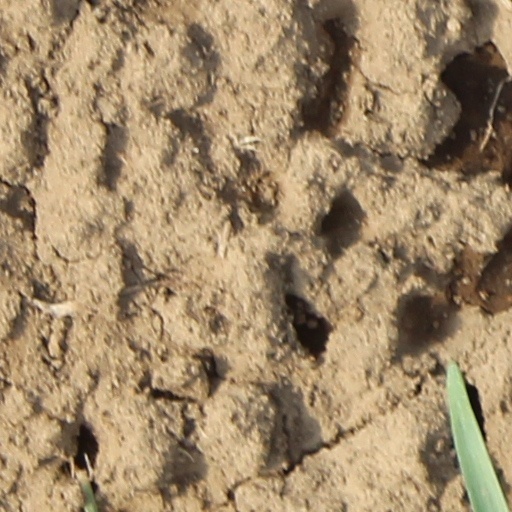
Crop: wheat